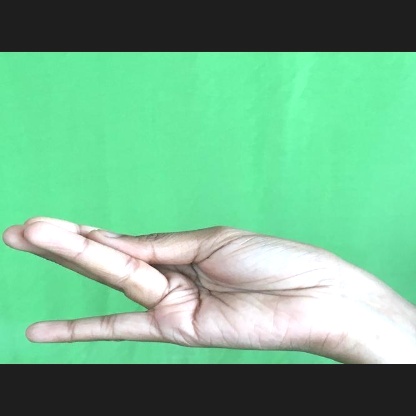
Mudra: Chaturam